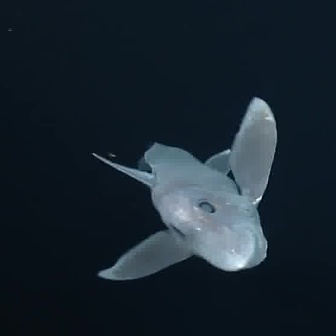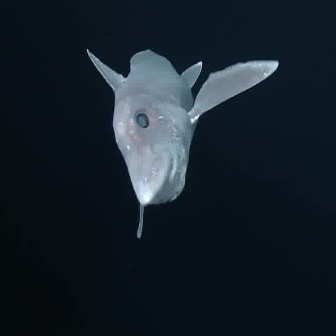
  Please identify the target specified by the bounding box [89,93,277,281] in the first image and locate it in the second image. Return the coordinates in [x_min,y_min,x_max,y_max] format.
Answer: [84,45,278,239]